Michael Cogdill

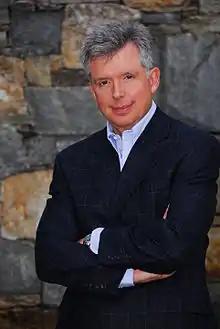

Michael Cogdill (born George Michael Cogdill; June 11, 1961) is an American journalist, anchor, novelist, screenwriter, and film producer. His work as a journalist has appeared on NBC’s "Today Show", CNBC, MSNBC, and CNN, and is the recipient of 32 Emmys and a Edward R. Murrow Award.